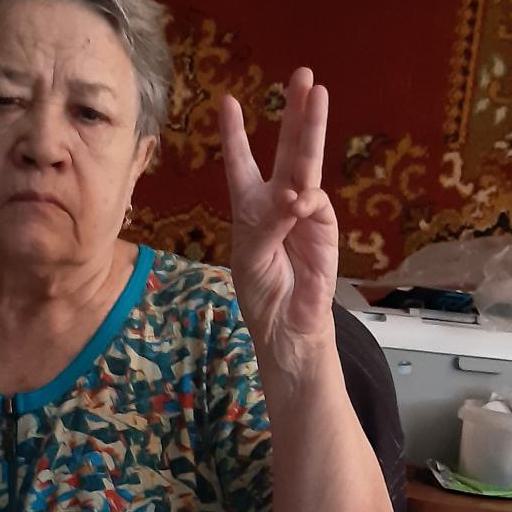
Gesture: three